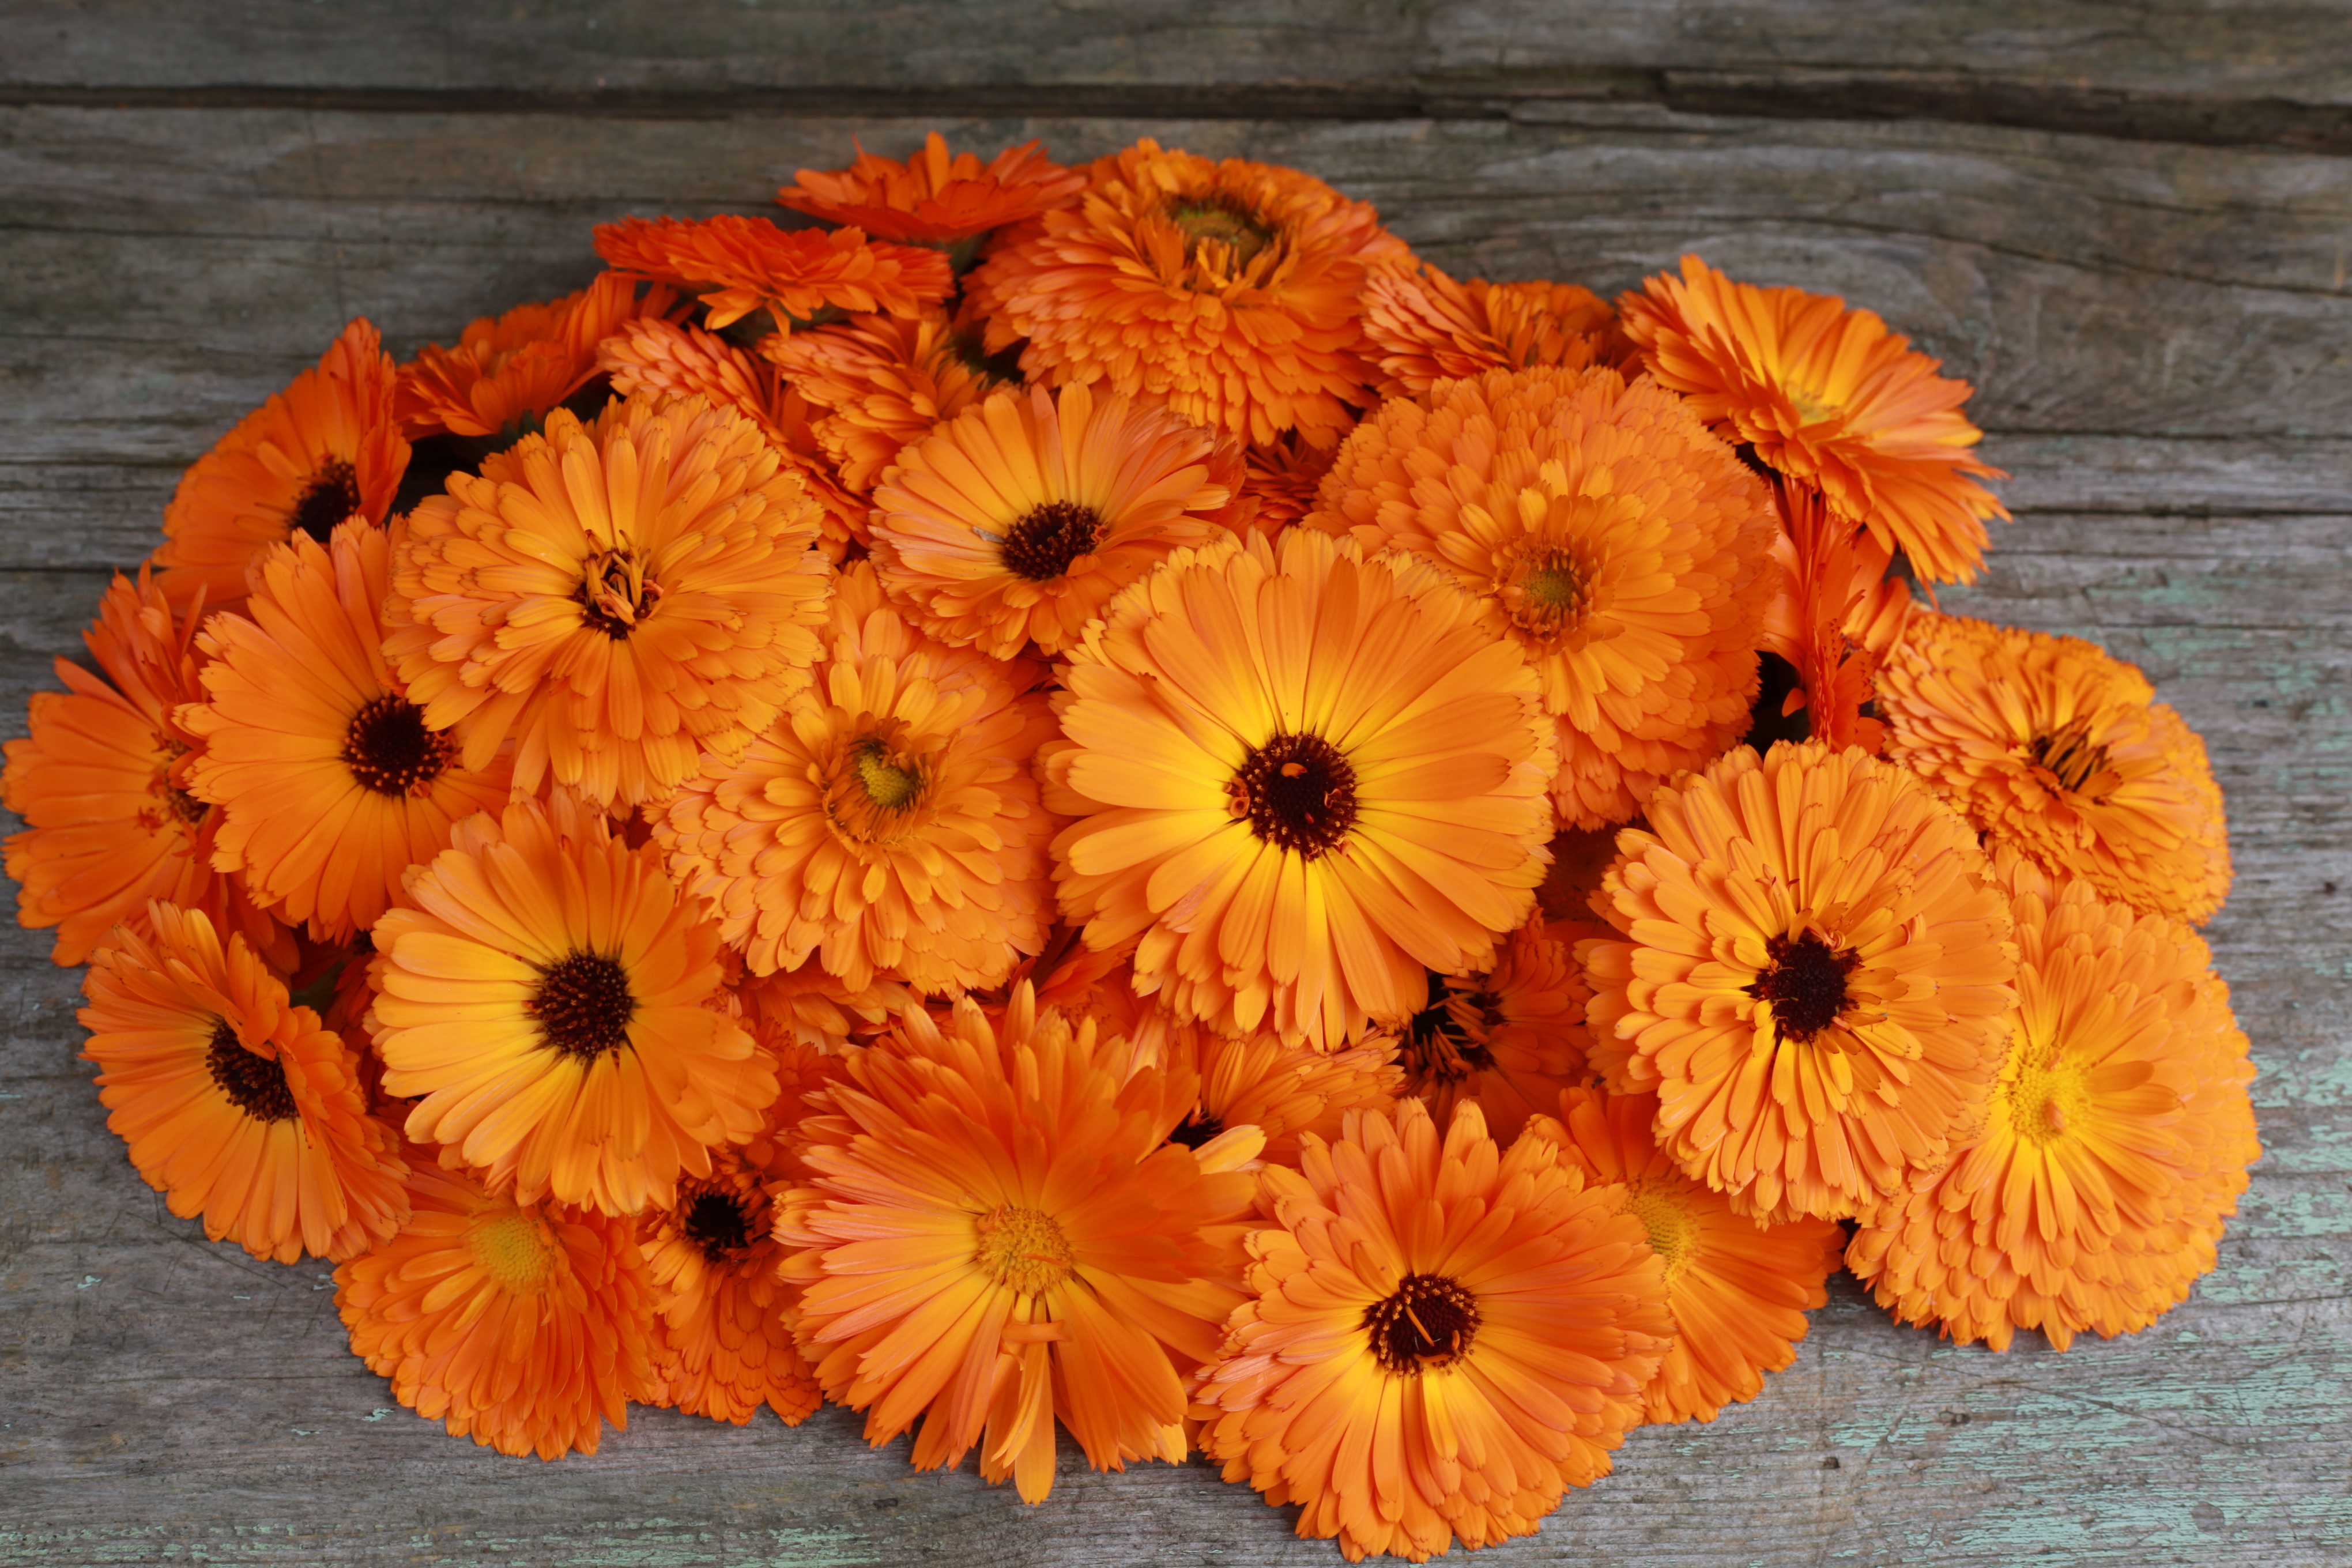
plant, flower, petal, bouquet, orange, spring, gerbera, floristry, marigolds, orange flower, flowering plant, daisy family, calendula, lutein, annual plant, land plant